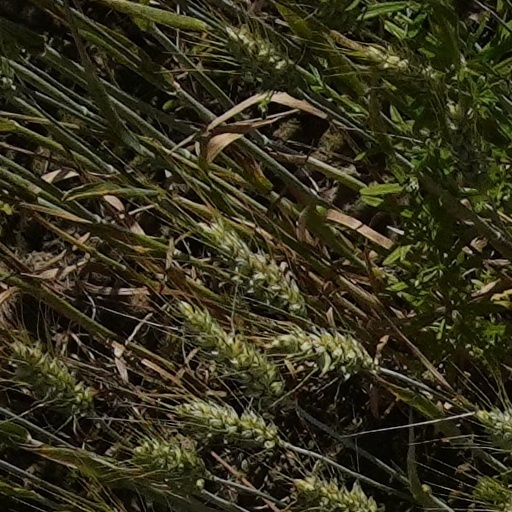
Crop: wheat